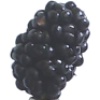
Label: Mulberry 1